Santa Maria Antiqua

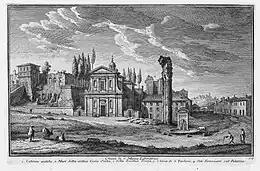
Santa Maria Liberatrice al Palatino by Giuseppe Vasi (18th century)

The heavily layered walls of Santa Maria Antiqua host numerous frescoes of varying artistic style and adaption during its time of intense decoration from the sixth to the ninth century. Each alcove, wall and altar can be attributed to different times and trends of style representative of its artists and patrons, including the Popes Martin I (649-653), John VII (705-707), Zachary (741-752) and Paul I (757-767). The amount of erosion and destruction makes obtaining an accurate record of the styles difficult. Using the fragments of the frescoes, archaeologists and historians have assembled a rough chronology of the decorations. Historians who study Santa Maria Antiqua often rely on contemporary churches to help create a chronology of styles and influences: in the case of Santa Maria Antiqua, this is less successful due to the fact that no other church from Late Antiquity has quite the same collection and evolution of styles through this time. The change of style at Santa Maria Antiqua is recognized through its layering of trends and styles.